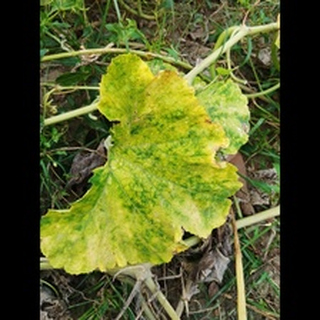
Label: pumpkin_mosaic_disease